Cobourg Police Service

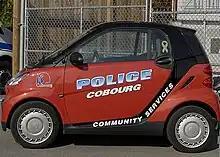
A Smart Car assigned to the Community Services unit.

Auxiliary constables are supervised by sworn police managers, and do not have an internal rank structure. Auxiliary constables wear baby blue dress shirts, navy blue trousers with no trouser piping, and peaked caps with checkered red bands or ballcaps. Rank slides are identical to those of sworn constables, but are marked with "Auxiliary" lettering above the Canadian flag.